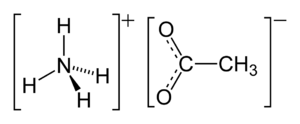
L'acétate d'ammonium est un sel azoté de formule brute C₂H₇NO₂. C'est un solide blanc qui peut être obtenu par la réaction entre l'ammoniac et l'acide acétique.